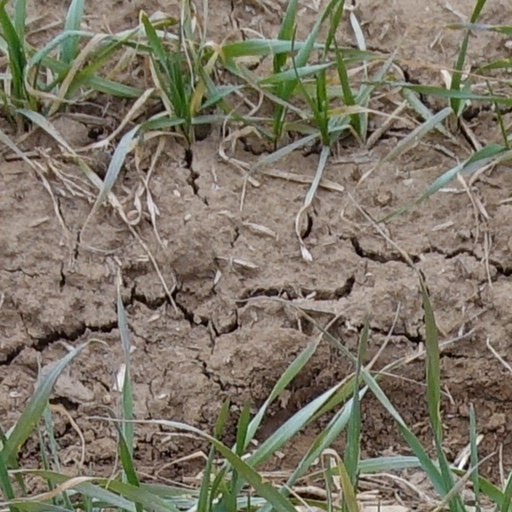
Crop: wheat